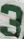
Number: 3